Dampier (crater)

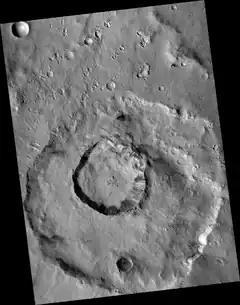
CTX image of Dampier, with Karratha in center

Dampier is an impact crater in the Memnonia quadrangle of Mars. It was named after the town of Dampier, Western Australia, in 2021.